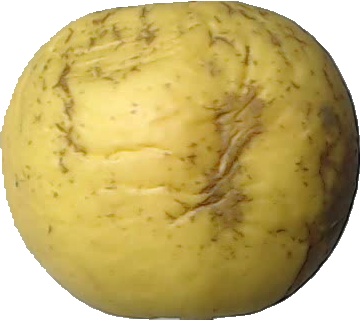
Label: apple_golden_1